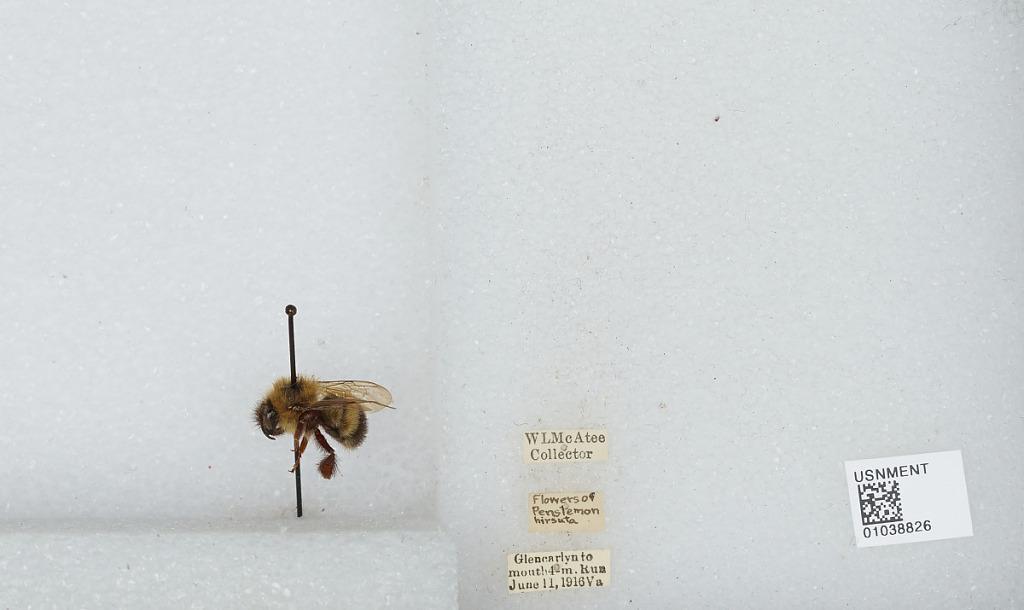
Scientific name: Bombus (Pyrobombus) vagans vagans Smith
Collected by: W. McAtee
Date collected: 1916-6-11
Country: United States
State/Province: Virginia
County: Arlington
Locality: Glencarlyn to mouth of Four Mile Run
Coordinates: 38.8642, -77.1186